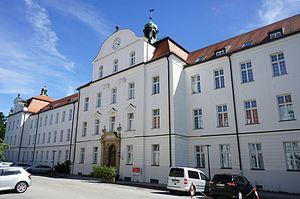
Paulette Sauboua, née le 2 octobre 1922 à Eysines et morte le 14 mars 1945 dans une prison à Munich, est une résistante française.